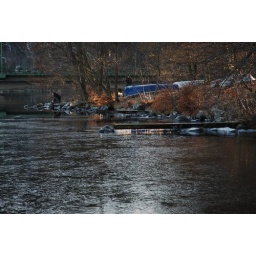
And lovely light streaming along the ground and under the bridge